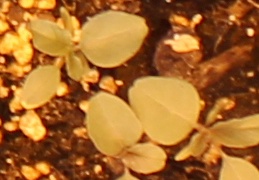
Label: Redroot Pigweed